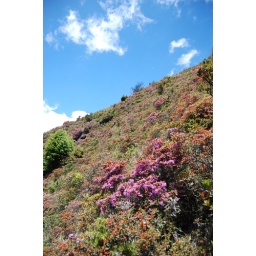
The mountain is covered in blue and pink flowers at the peak. The whole area was buzzing with bees